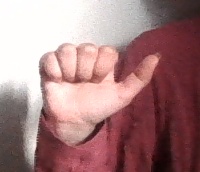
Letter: dhad